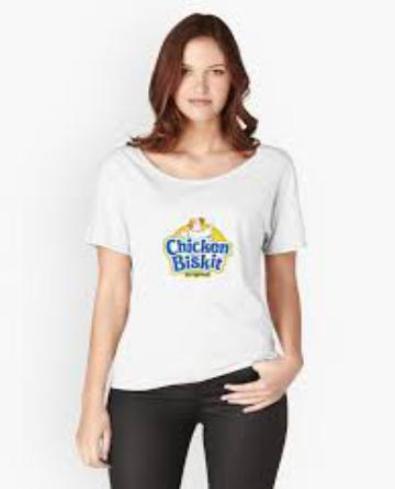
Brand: chicken in a biskit
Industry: Food